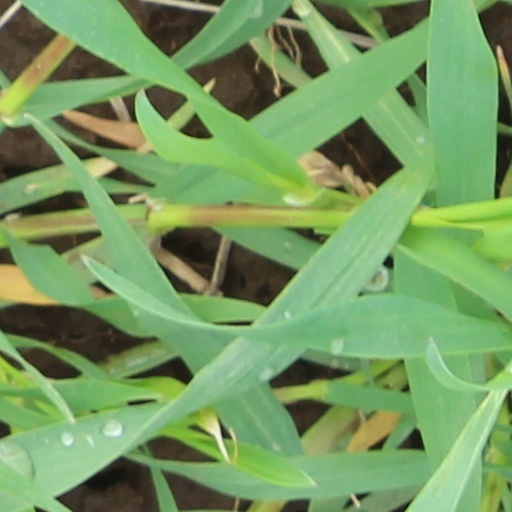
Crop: wheat